University of New Mexico

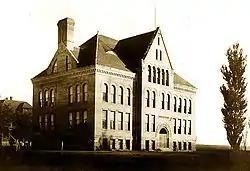
Hodgin Hall, the first building on campus. The facade has changed, and the building is now used by the Alumni Association.

The University of New Mexico was founded on February 28, 1889, with the passage of House Bill No. 186 by the Legislative Assembly of the Territory of New Mexico, which stipulated that: